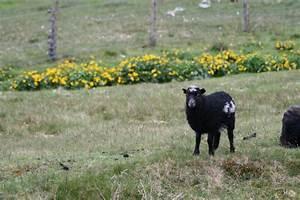
sheep